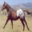
Label: horse